Freedmen's Bureau

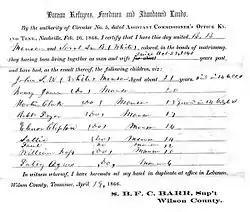
Marriage certificate issued by the Bureau of Refugees, Freedmen and Abandoned Lands, Wilson County, Tennessee, 1866.

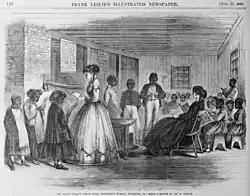
The Misses Cooke's school room, Freedmen's Bureau, Richmond, Virginia, 1866.

The Bureau mission was to help solve everyday problems of the newly freed slaves, such as obtaining food, medical care, communication with family members, and jobs. Between 1865 and 1869, it distributed 15 million rations of food to freed African Americans and 5 million rations to impoverished whites, and set up a system by which planters could borrow rations in order to feed freedmen they employed. Although the Bureau set aside $350,000 for this latter service, only $35,000 (10%) was borrowed by planters.